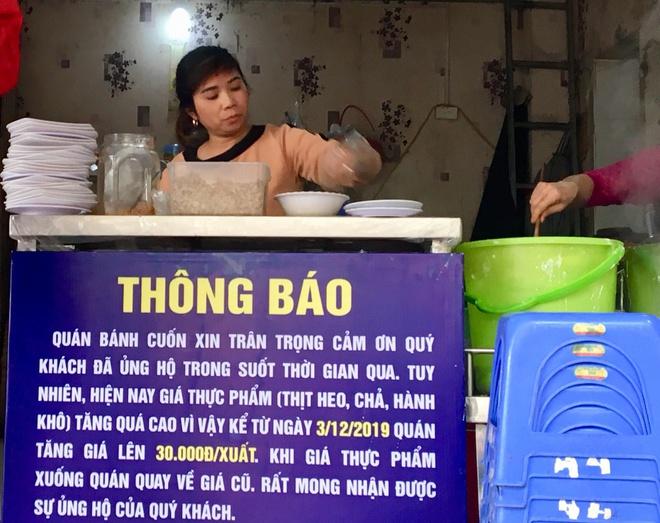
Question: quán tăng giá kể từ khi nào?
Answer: quán tăng giá kể từ ngày 3/12/2019